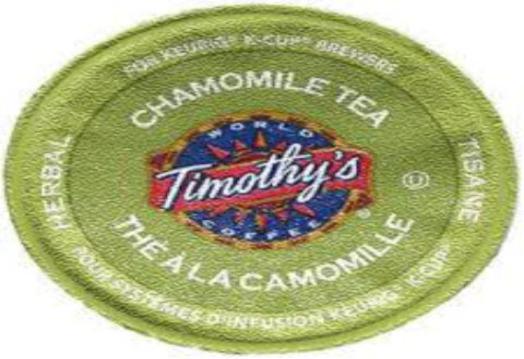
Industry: Food